National Army of Colombia

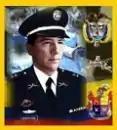
Historic uniform on LT Gómez Paris

GAULA is an acronym for "Grupos de Acción Unificada por la Libertad Personal", i.e. Unified Action Groups for Personal Liberty, specialising in solving hostage-taking. These are elite units established in 1996 exclusively dedicated to the combating of kidnapping and extortion. They are composed of highly qualified personnel who conduct hostage rescues and dismantling of criminal gangs at the root of crimes which compromise the personal freedom of Colombians. There is an inter-institutional element in GAULA guaranteeing self-checking procedures, trained by staff of the Administrative Security Department, the Technical Investigation Corps (CTI) of the Criminal Investigation Bureau (Fiscalía) and military forces. Currently, the country has 16 GAULA of the Colombian National Army and 2 of the Navy.